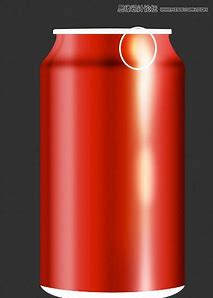
Label: metal